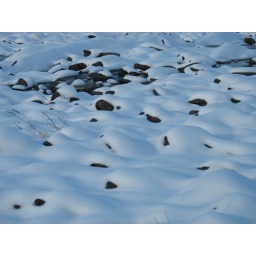
Snow in the river bed